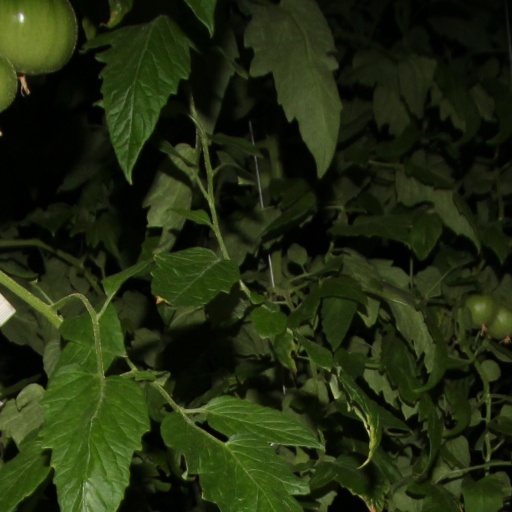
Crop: tomato